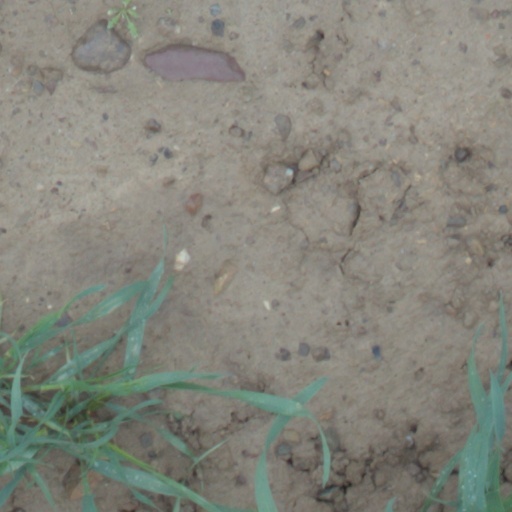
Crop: wheat